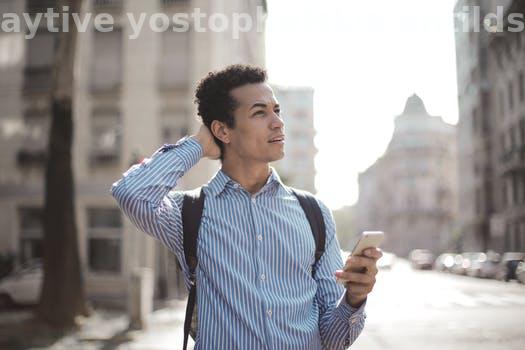
Label: Watermark